Wickham trolley

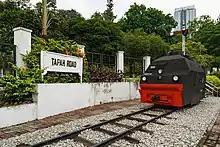
A 1952 Wickham Armoured Trolley at the Royal Malaysian Police Museum in Kuala Lumpur.

Dennis Wickham founded the company in 1886 as Motor Car and General Engineers with workshops in Priory Street, Ware. He came from a brewing family and an early product was machinery for breweries. In 1900 they moved to larger premises at Viaduct Road at the entrance to Crane Mead next to the river. The area was later redeveloped for town houses and was renamed Wickham Wharf. Dennis Wickham died in 1910, but the business continued and flourished. The company operated as D Wickham & Co. Ltd of Ware & Stevenage (Hertfordshire, UK), Wickham Rail Ltd of Suckley & Bishop's Frome (Worcestershire, UK), and Wickham Rail Cars of Goodyear (Arizona, USA).